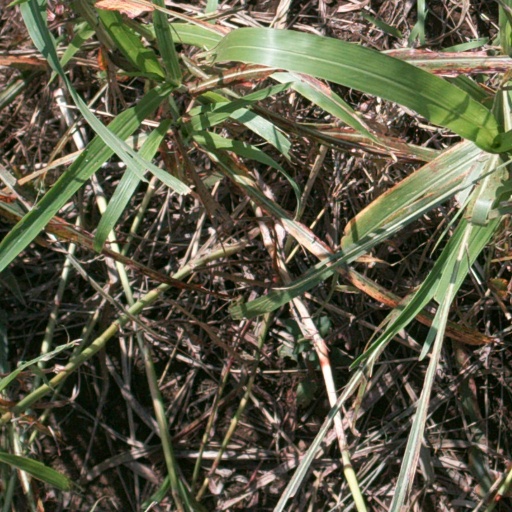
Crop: sorghum